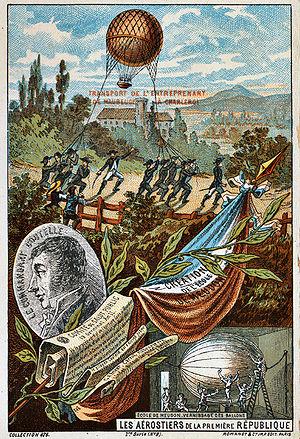
La Compagnie d'aérostiers est la première unité aérienne du monde, créée le 2 avril 1794 en France, pour utiliser des aérostats comme ballons d'observation à des fins de renseignement militaire.
La bataille de Fleurus du 8 messidor an II a lieu entre les coalisés et la France. L'armée révolutionnaire française remportent une bataille décisive à Fleurus, entre Charleroi et Namur, dans les Pays-Bas autrichiens.
L'histoire de l'Armée de l'air française est à la fois celle des moyens aériens militaires et celle des supports à ces moyens. Elle débute avec l'aéronautique militaire.